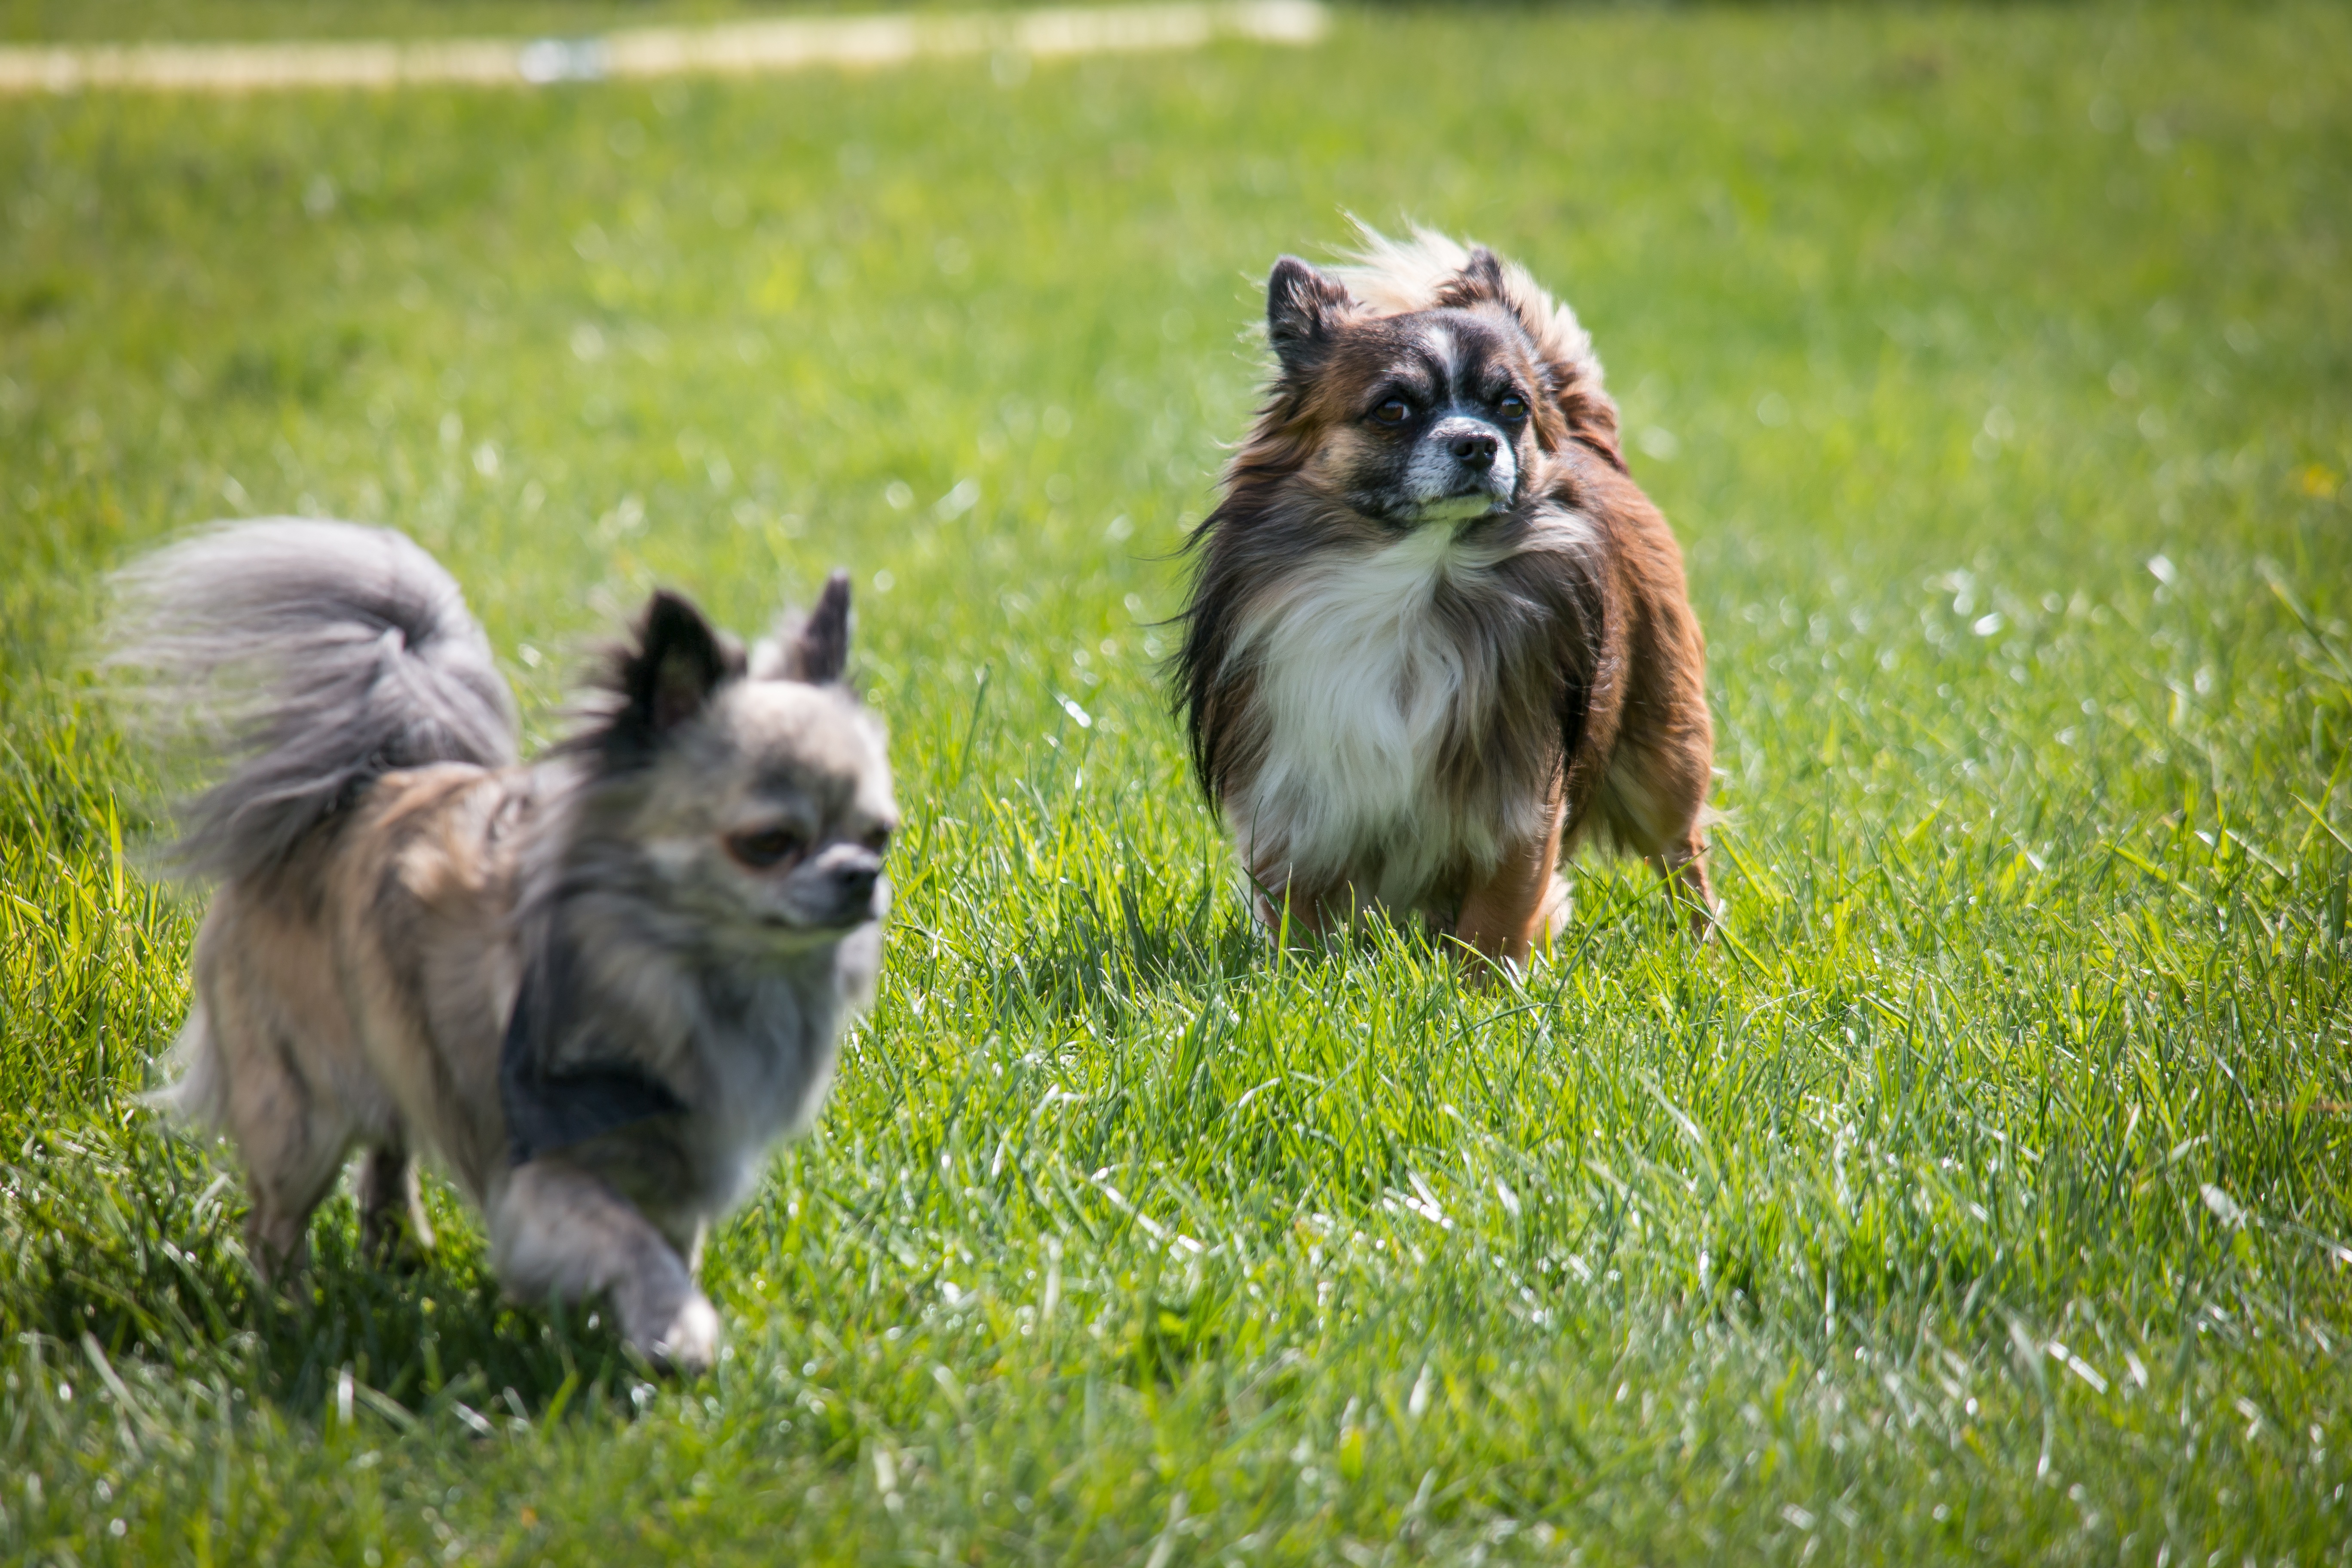
grass, lawn, sweet, puppy, dog, animal, cute, pet, fluffy, small, mammal, vertebrate, chihuahua, dog breed, pomeranian, animal portrait, small dog, knuffig, chiwawa, keeshond, dog like mammal, dog breed group, german spitz